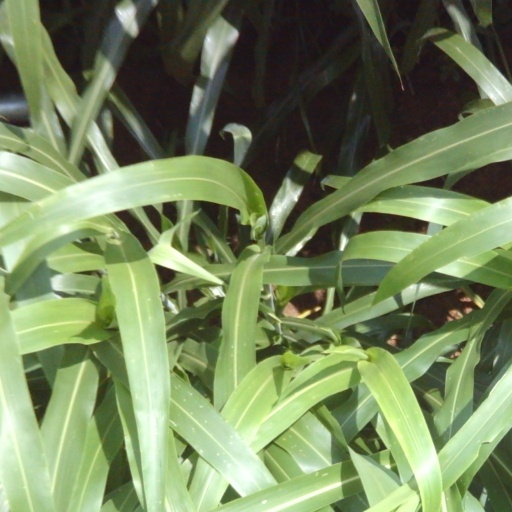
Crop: sorghum